History of the Jews in Prague

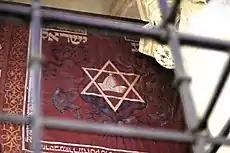
Historical flag of the Jewish community in Prague

The history of the Jews in Prague, the capital of today's Czech Republic, relates to one of Europe's oldest recorded and most well-known Jewish communities (in Hebrew, "Kehilla"), first mentioned by the Sephardi-Jewish traveller Ibrahim ibn Yaqub in 965 CE. Since then, the community has existed continuously, despite various pogroms and expulsions, the Holocaust, and subsequent antisemitic persecution by the Czech Communist regime in the 20th century.